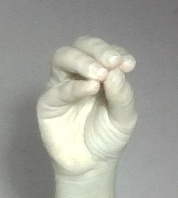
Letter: ha